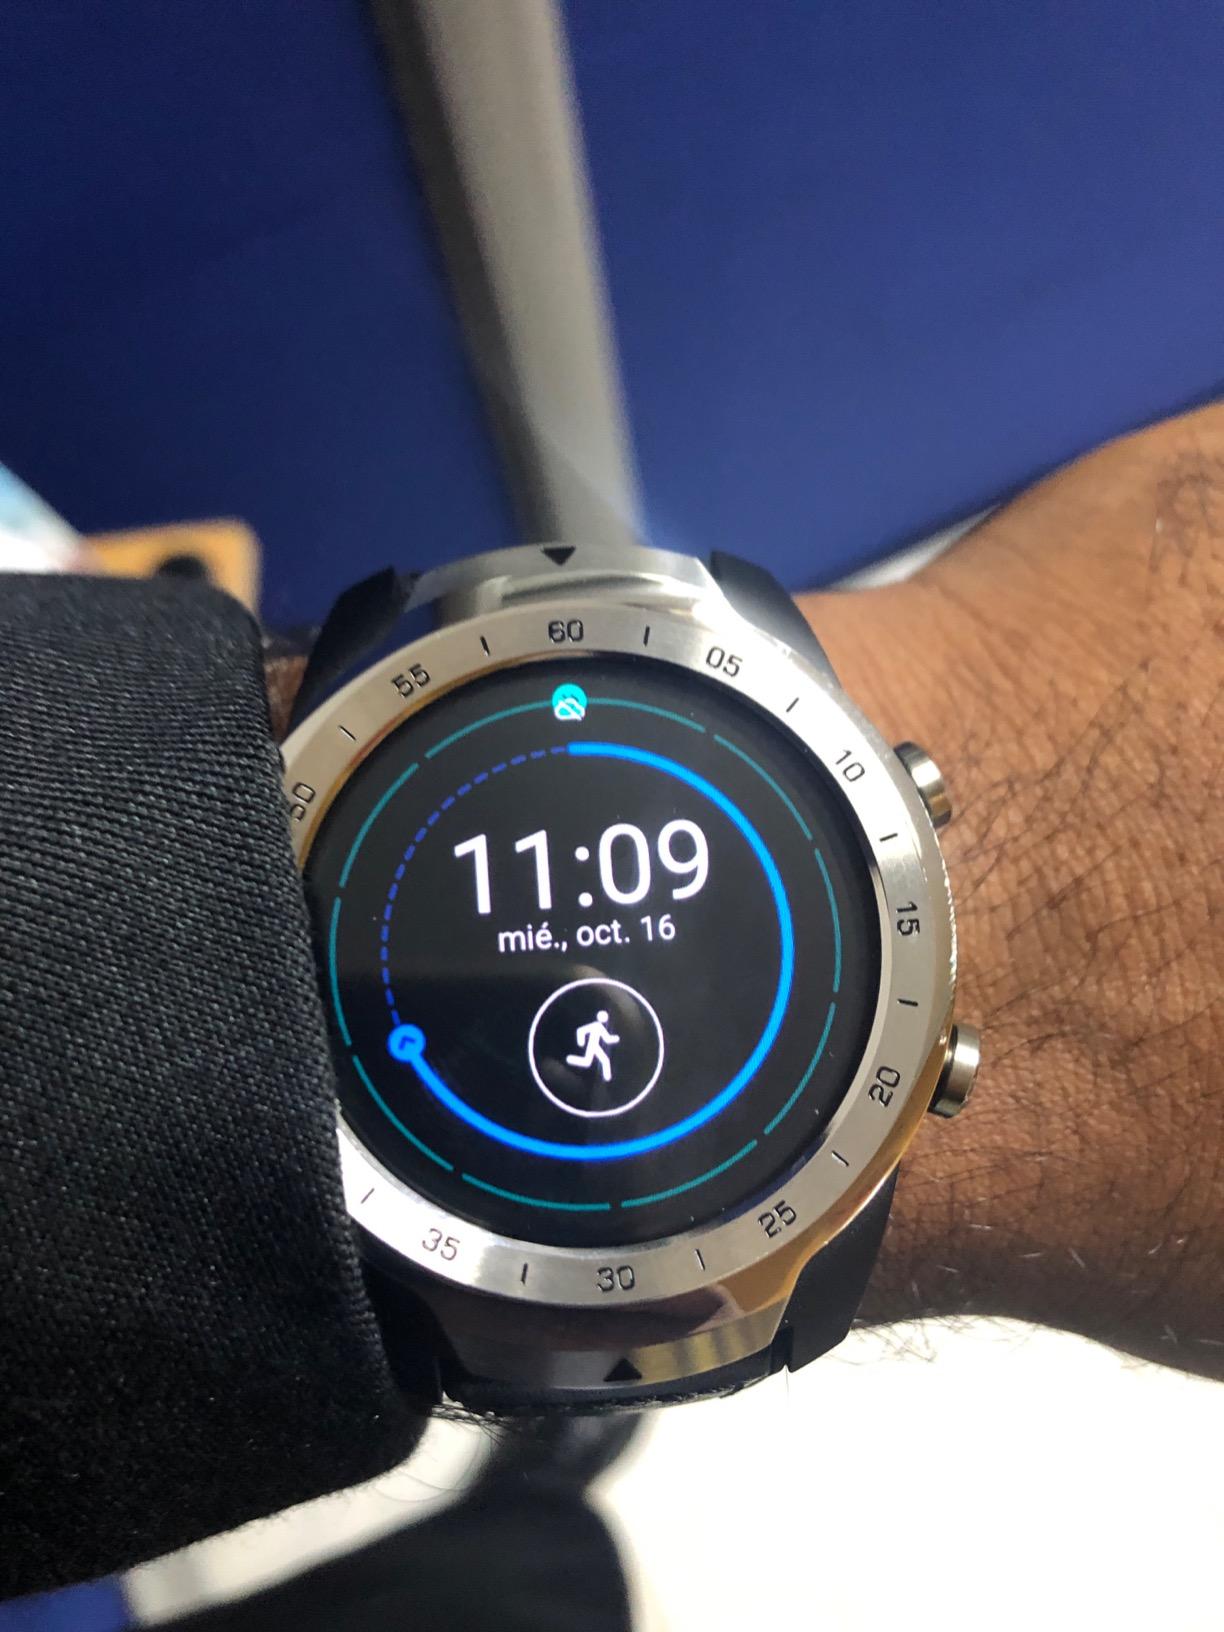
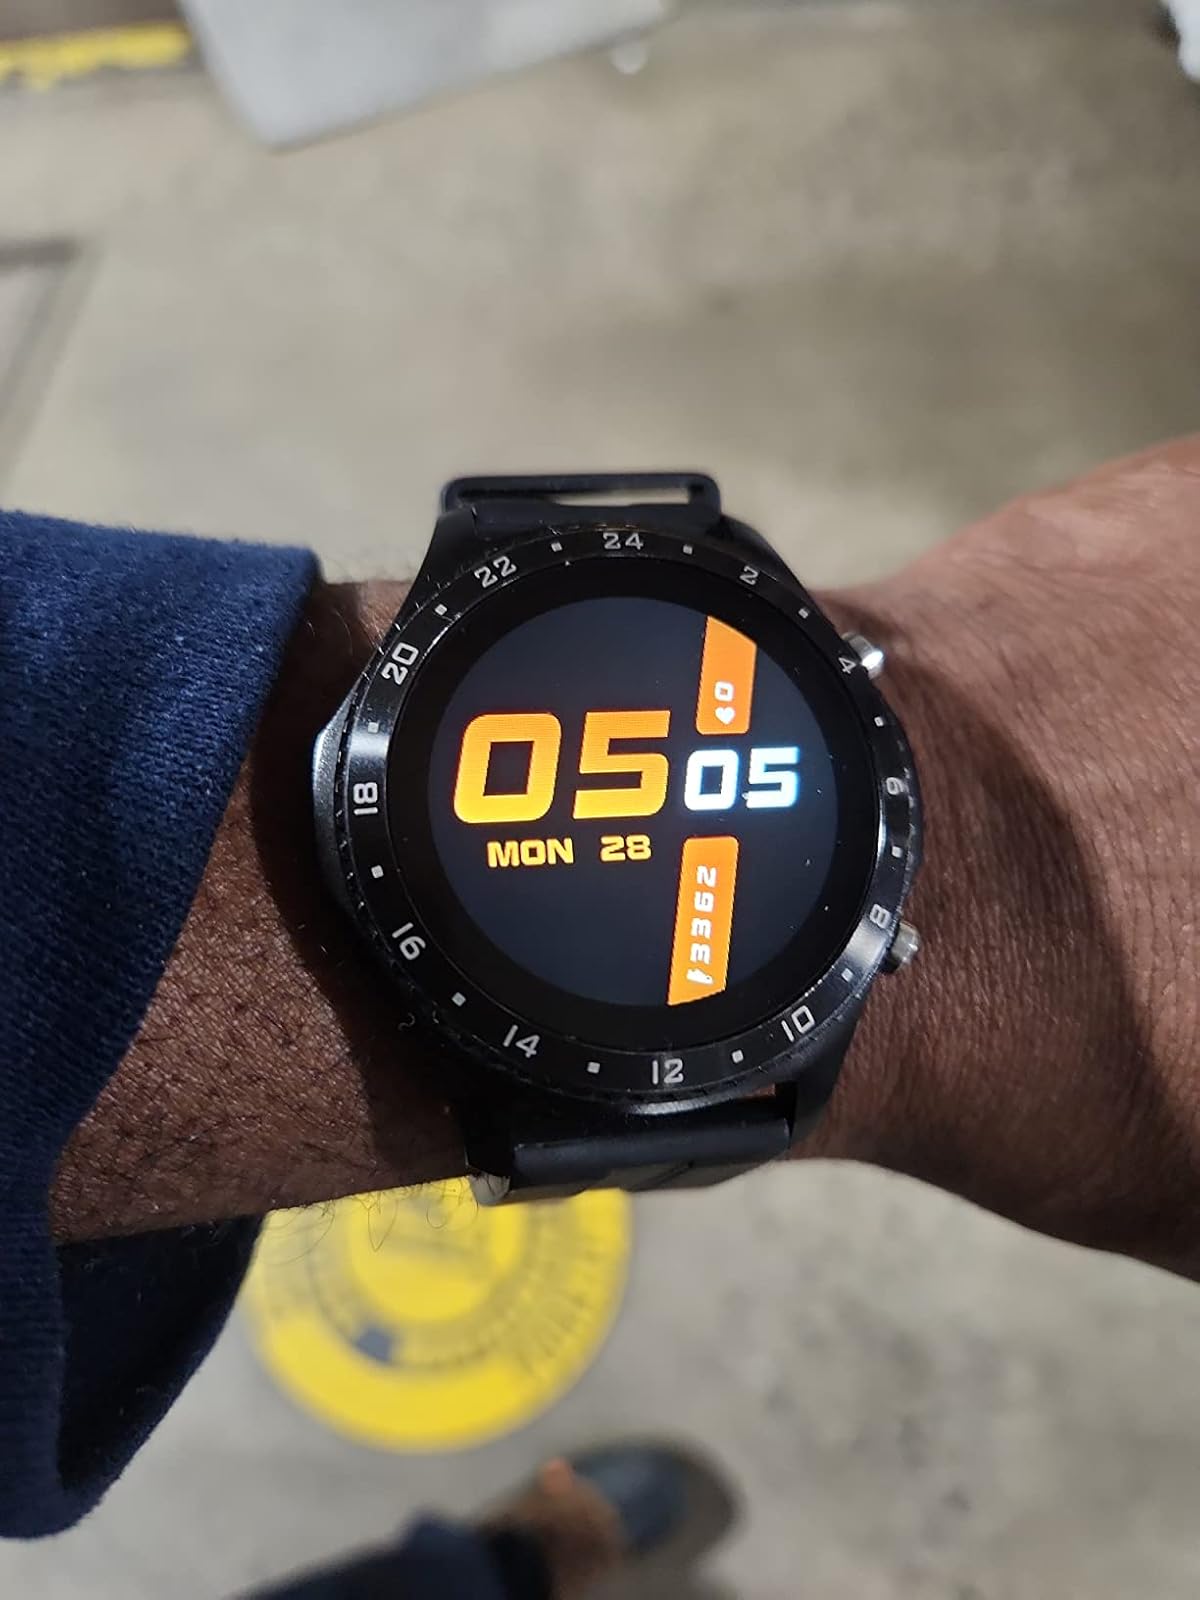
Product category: smartwatch
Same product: no